Geology of the United States

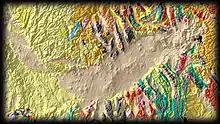
A map of the Snake River Plain, showing its smooth topography

The Snake River Plain stretches across Oregon, through northern Nevada, southern Idaho, and ends at the Yellowstone Plateau in Wyoming. Looking like a great spoon scooped out the Earth surface, the smooth topography of this province forms a striking contrast with the strong mountainous fabric around it.